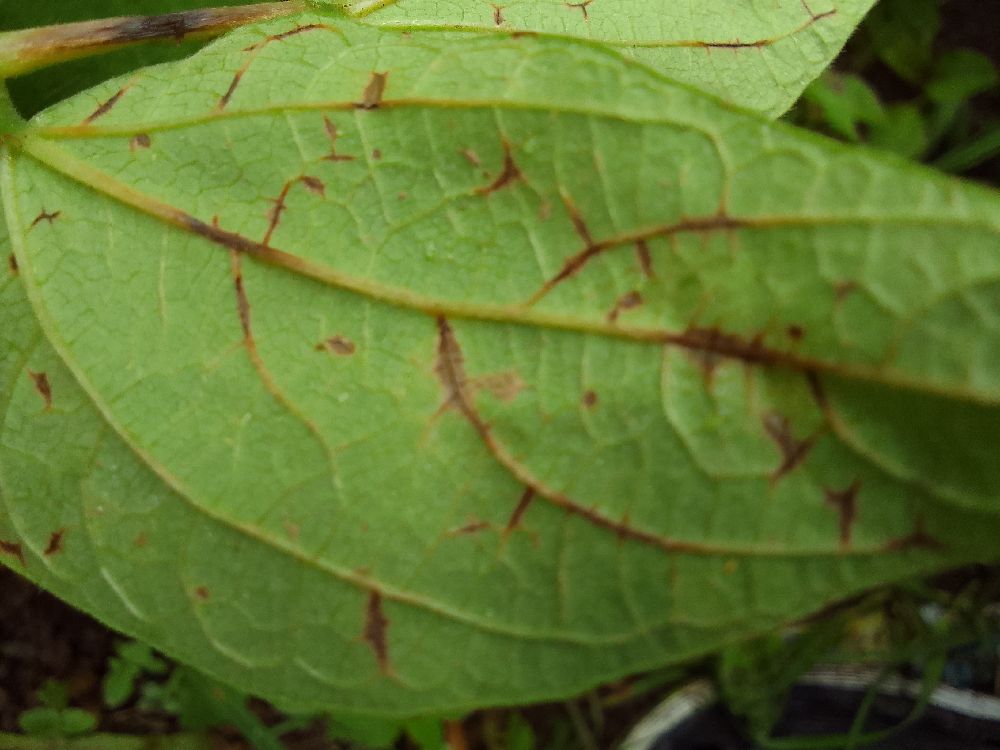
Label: anthracnose